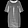
Label: Dress